František Chvalkovský

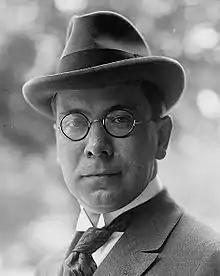
František Chvalkovský

František Chvalkovský (30 July 1885, Jílové u Prahy – 25 February 1945) was a Czech diplomat and the fourth foreign minister of Czechoslovakia.